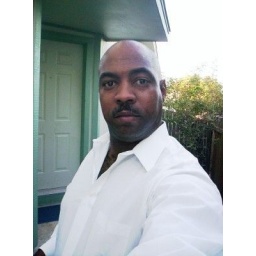
Me in a white shirt